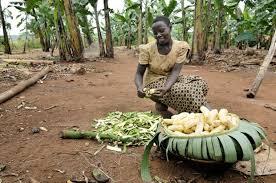
Mwanamke aliyechuchumaa anaonekana kumenya ndizi akiziwekelea kwenye matawi ya ndizi ama sinia iliyowekewa matawi ya ndizi. Akishikilia ndizi nyingine akiimenya kwenye mkono.